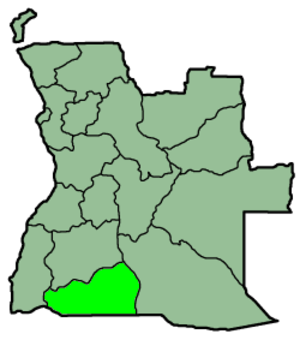
Cunene (provins)
Placering af Cunene i Angola
Cunene er en provins i Angola. Den har et areal på 87.342 km² og en befolkning på omkring 965.288. Ondjiva er hovedbyen i provinsen.